Fantastic Fungi

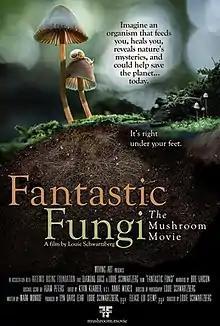
Film poster

Fantastic Fungi is a 2019 American documentary film directed by Louie Schwartzberg. The film combines time-lapse cinematography, CGI, and interviews in an overview of the biology, environmental roles, and various uses of fungi. The film features interview segments with Paul Stamets and Michael Pollan, and is narrated by Brie Larson.